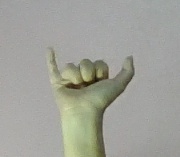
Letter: ya